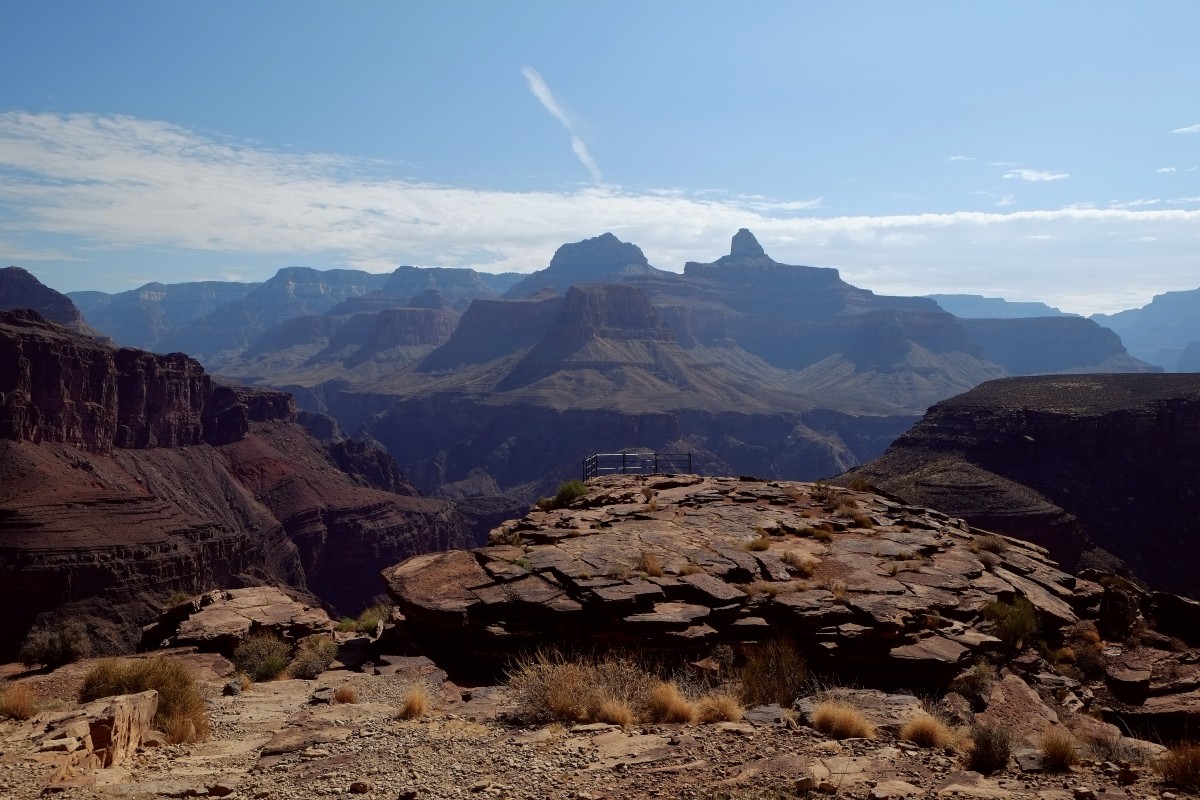
Tags: rock, wilderness, walking, desert, adventure, valley, mountain range, formation, national park, ridge, geology, badlands, plateau, fell, wadi, landform, natural environment, geographical feature